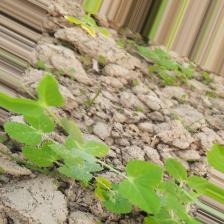
Label: Powdery Mildew